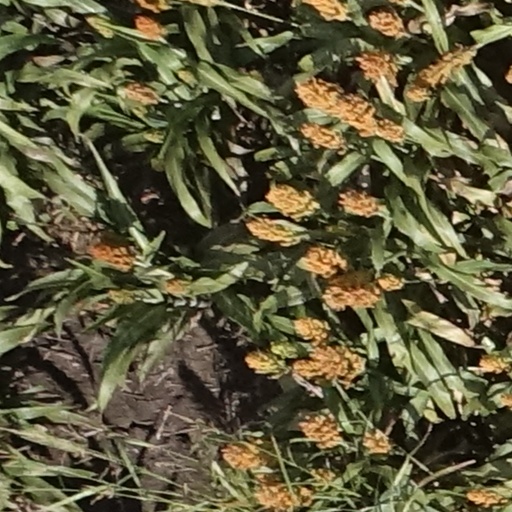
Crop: sorghum